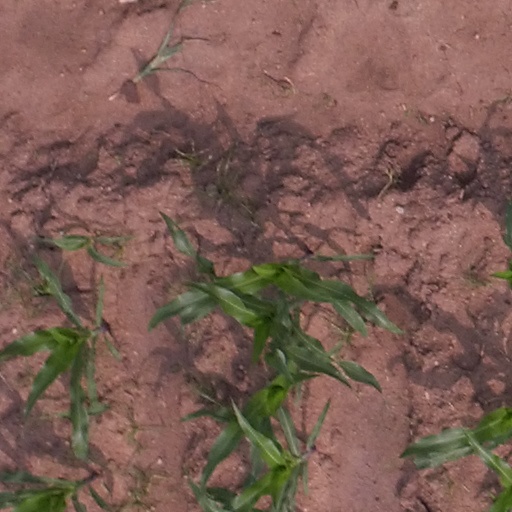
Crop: maize; corn